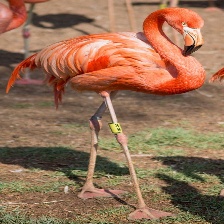
Species: AMERICAN FLAMINGO
Scientific name: PHOENICOPTERUS RUBER